Prospect Park, Reading

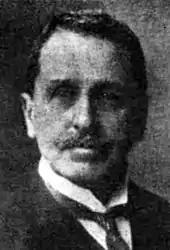
George Engelberts Liebenrood who sold the house to Reading Borough Council

After a long period of dereliction, the Mansion House in the centre of the park has been restored and now houses a Harvester restaurant.